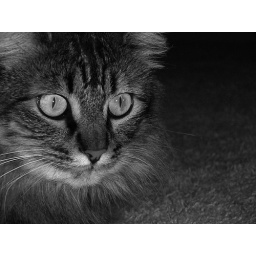
gracie in black and white